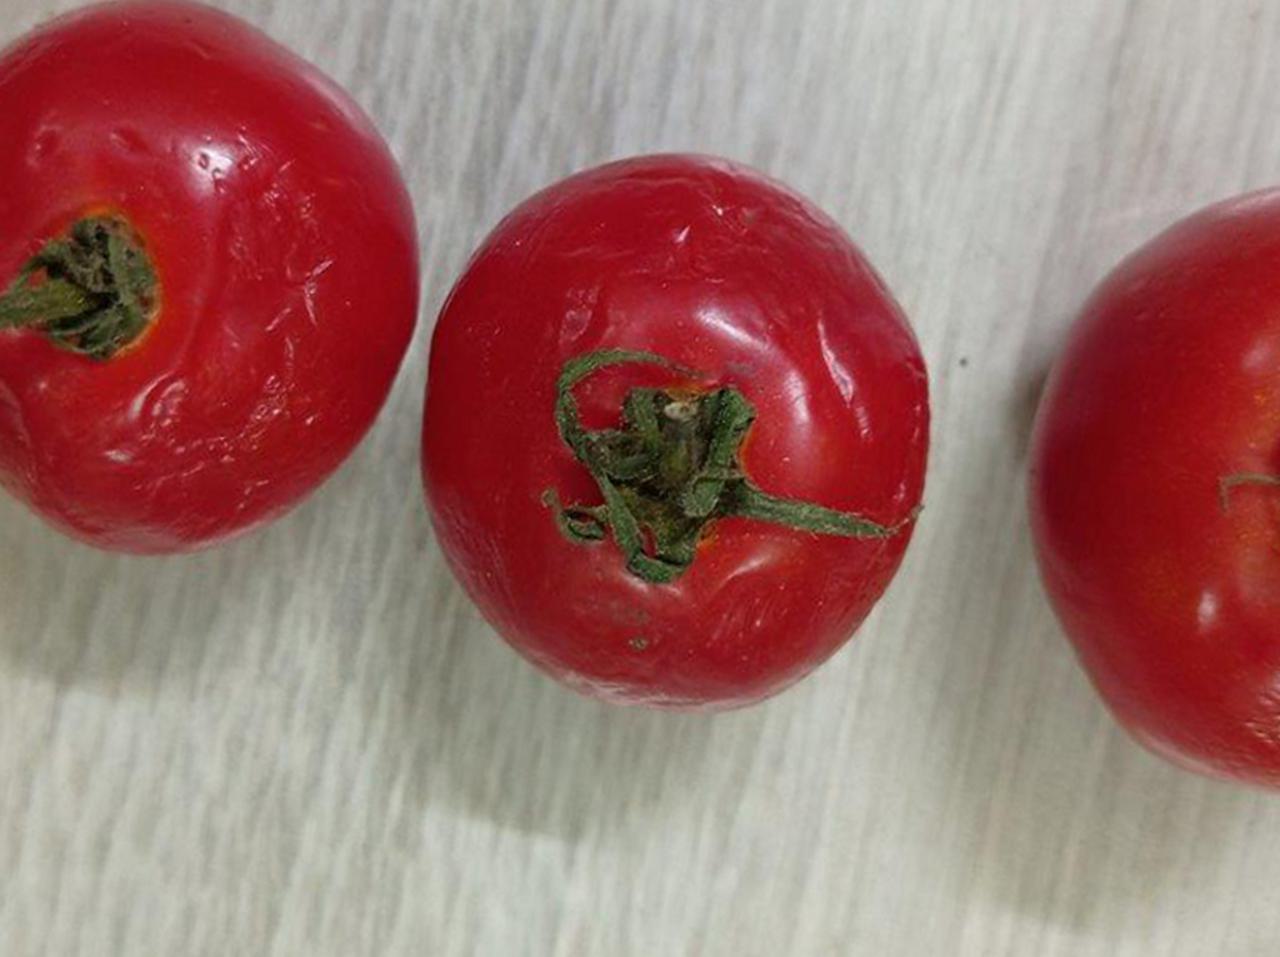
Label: Rotten